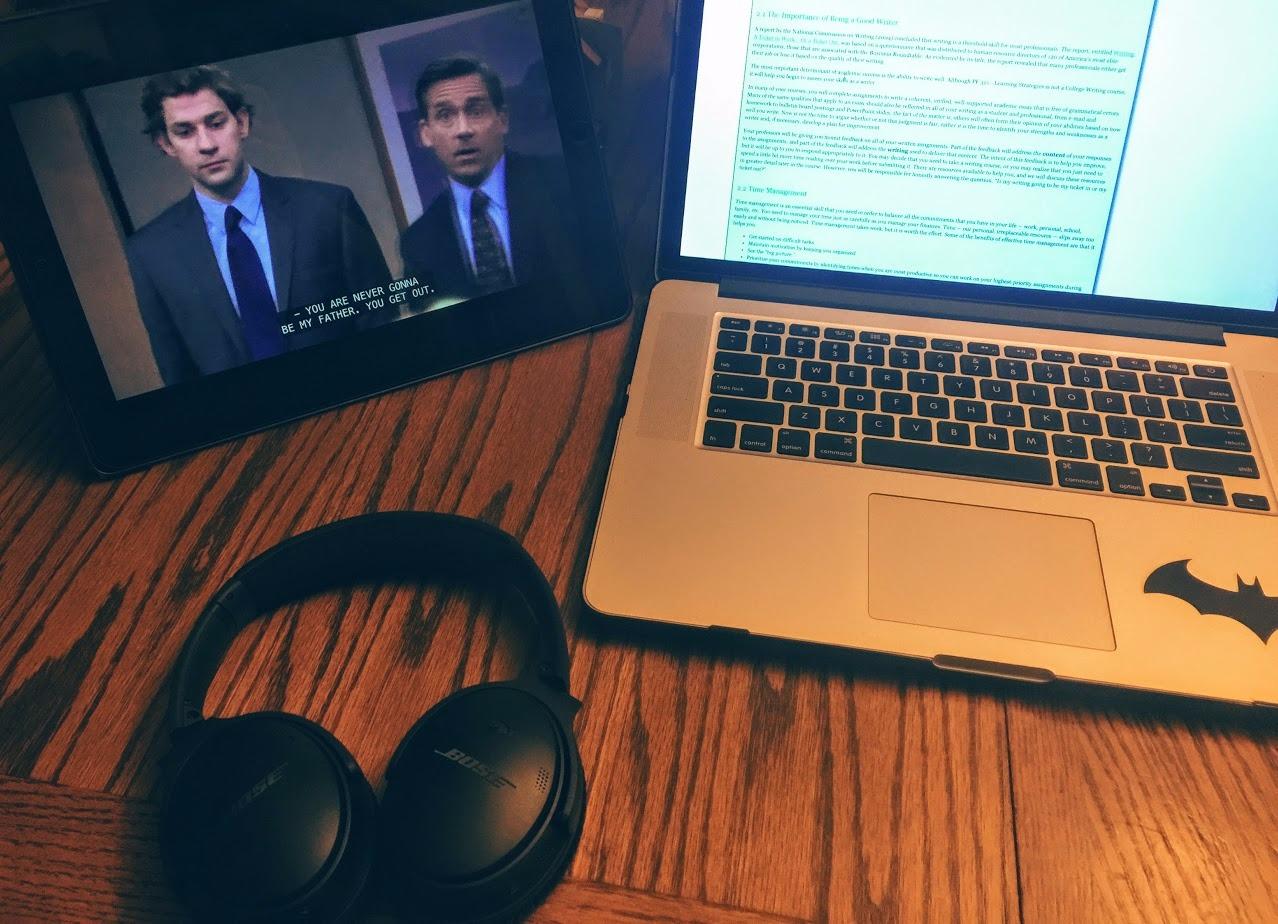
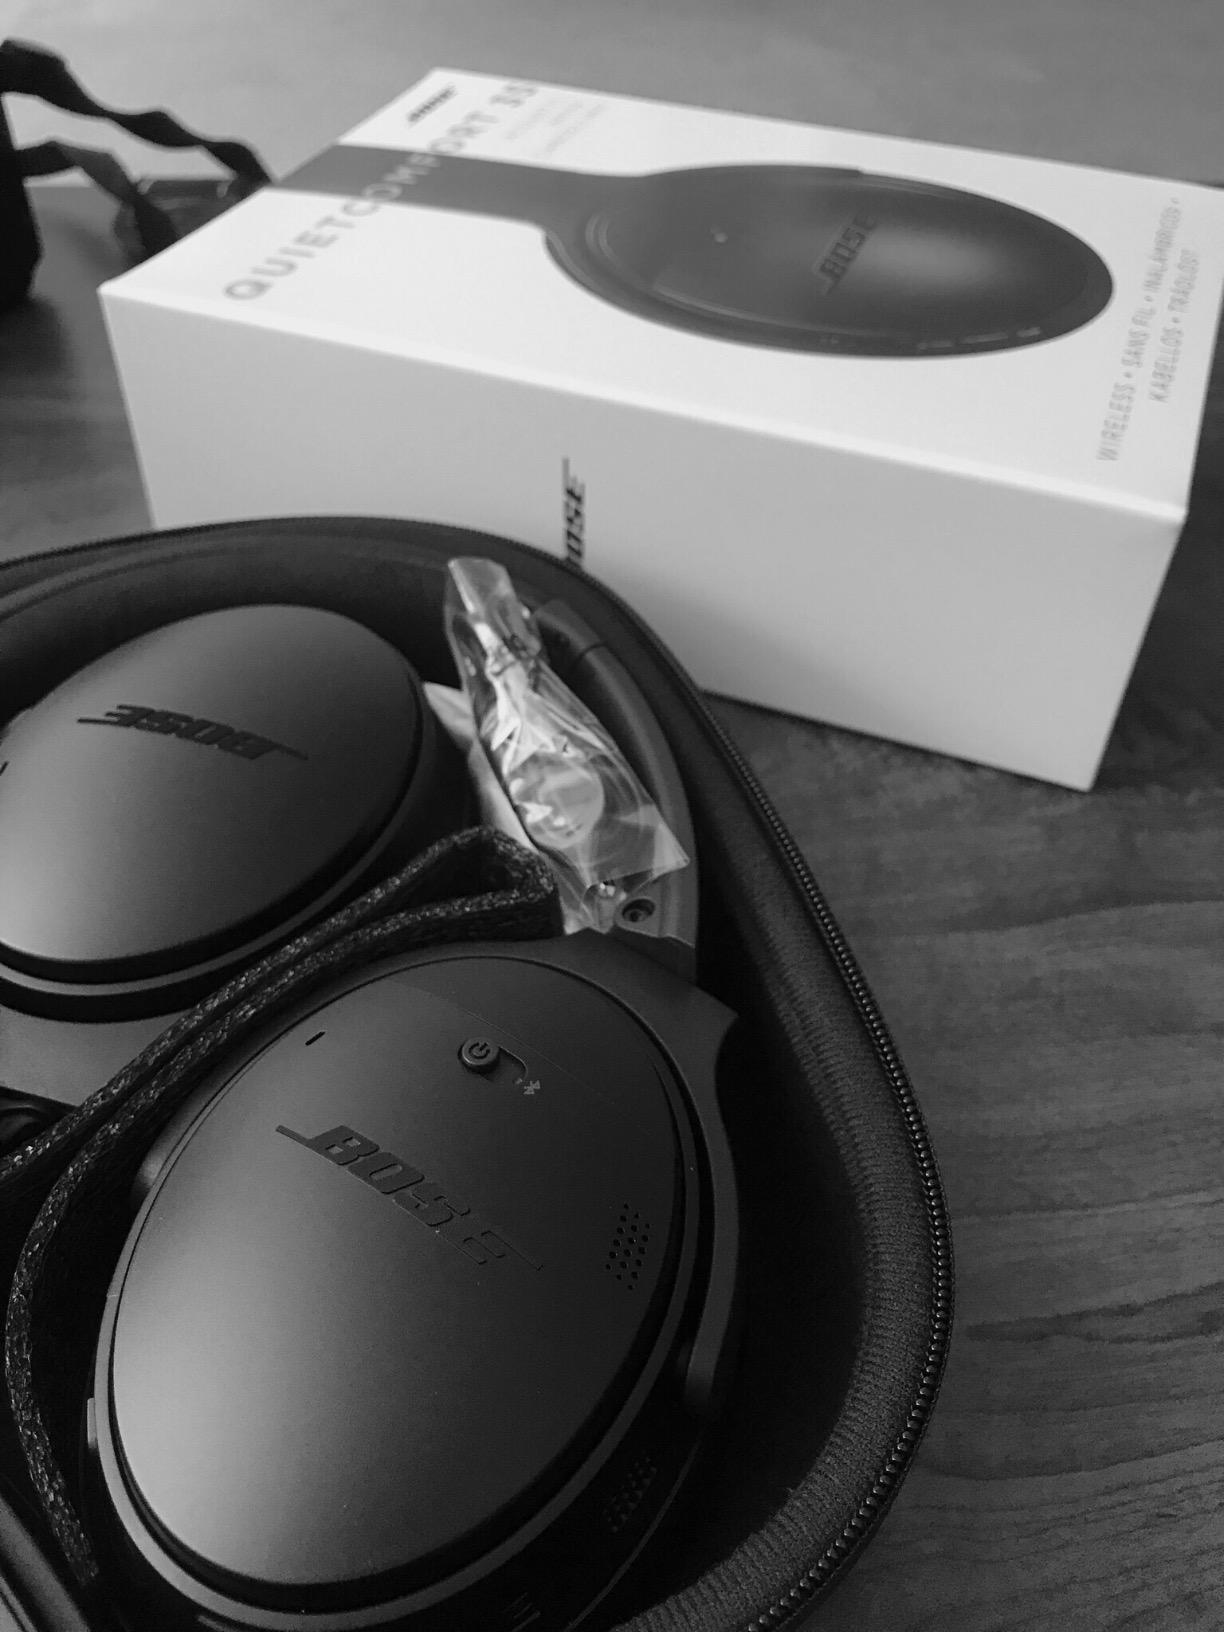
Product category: headphones
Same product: yes